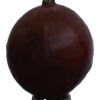
Label: gooseberry